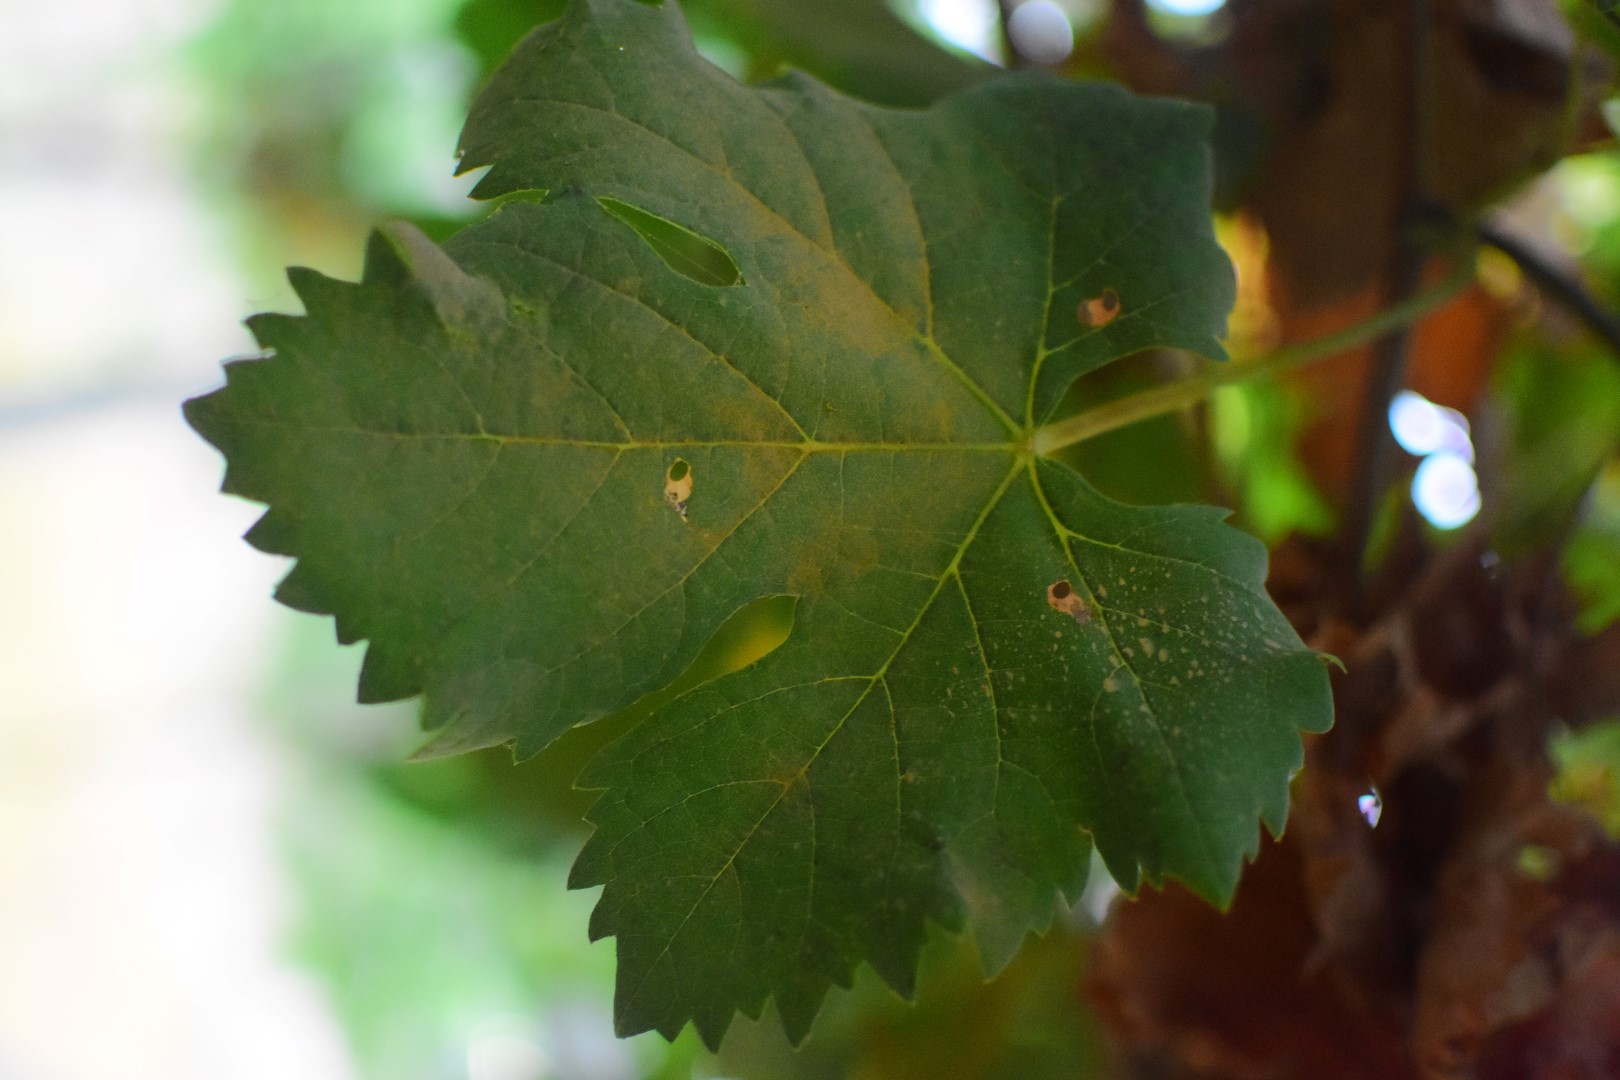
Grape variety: Aswud Balad